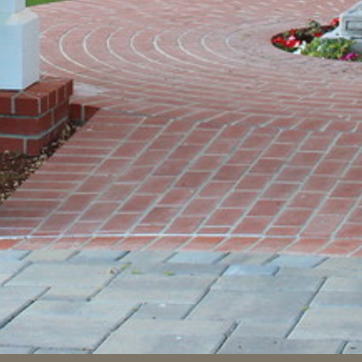
Material: brick